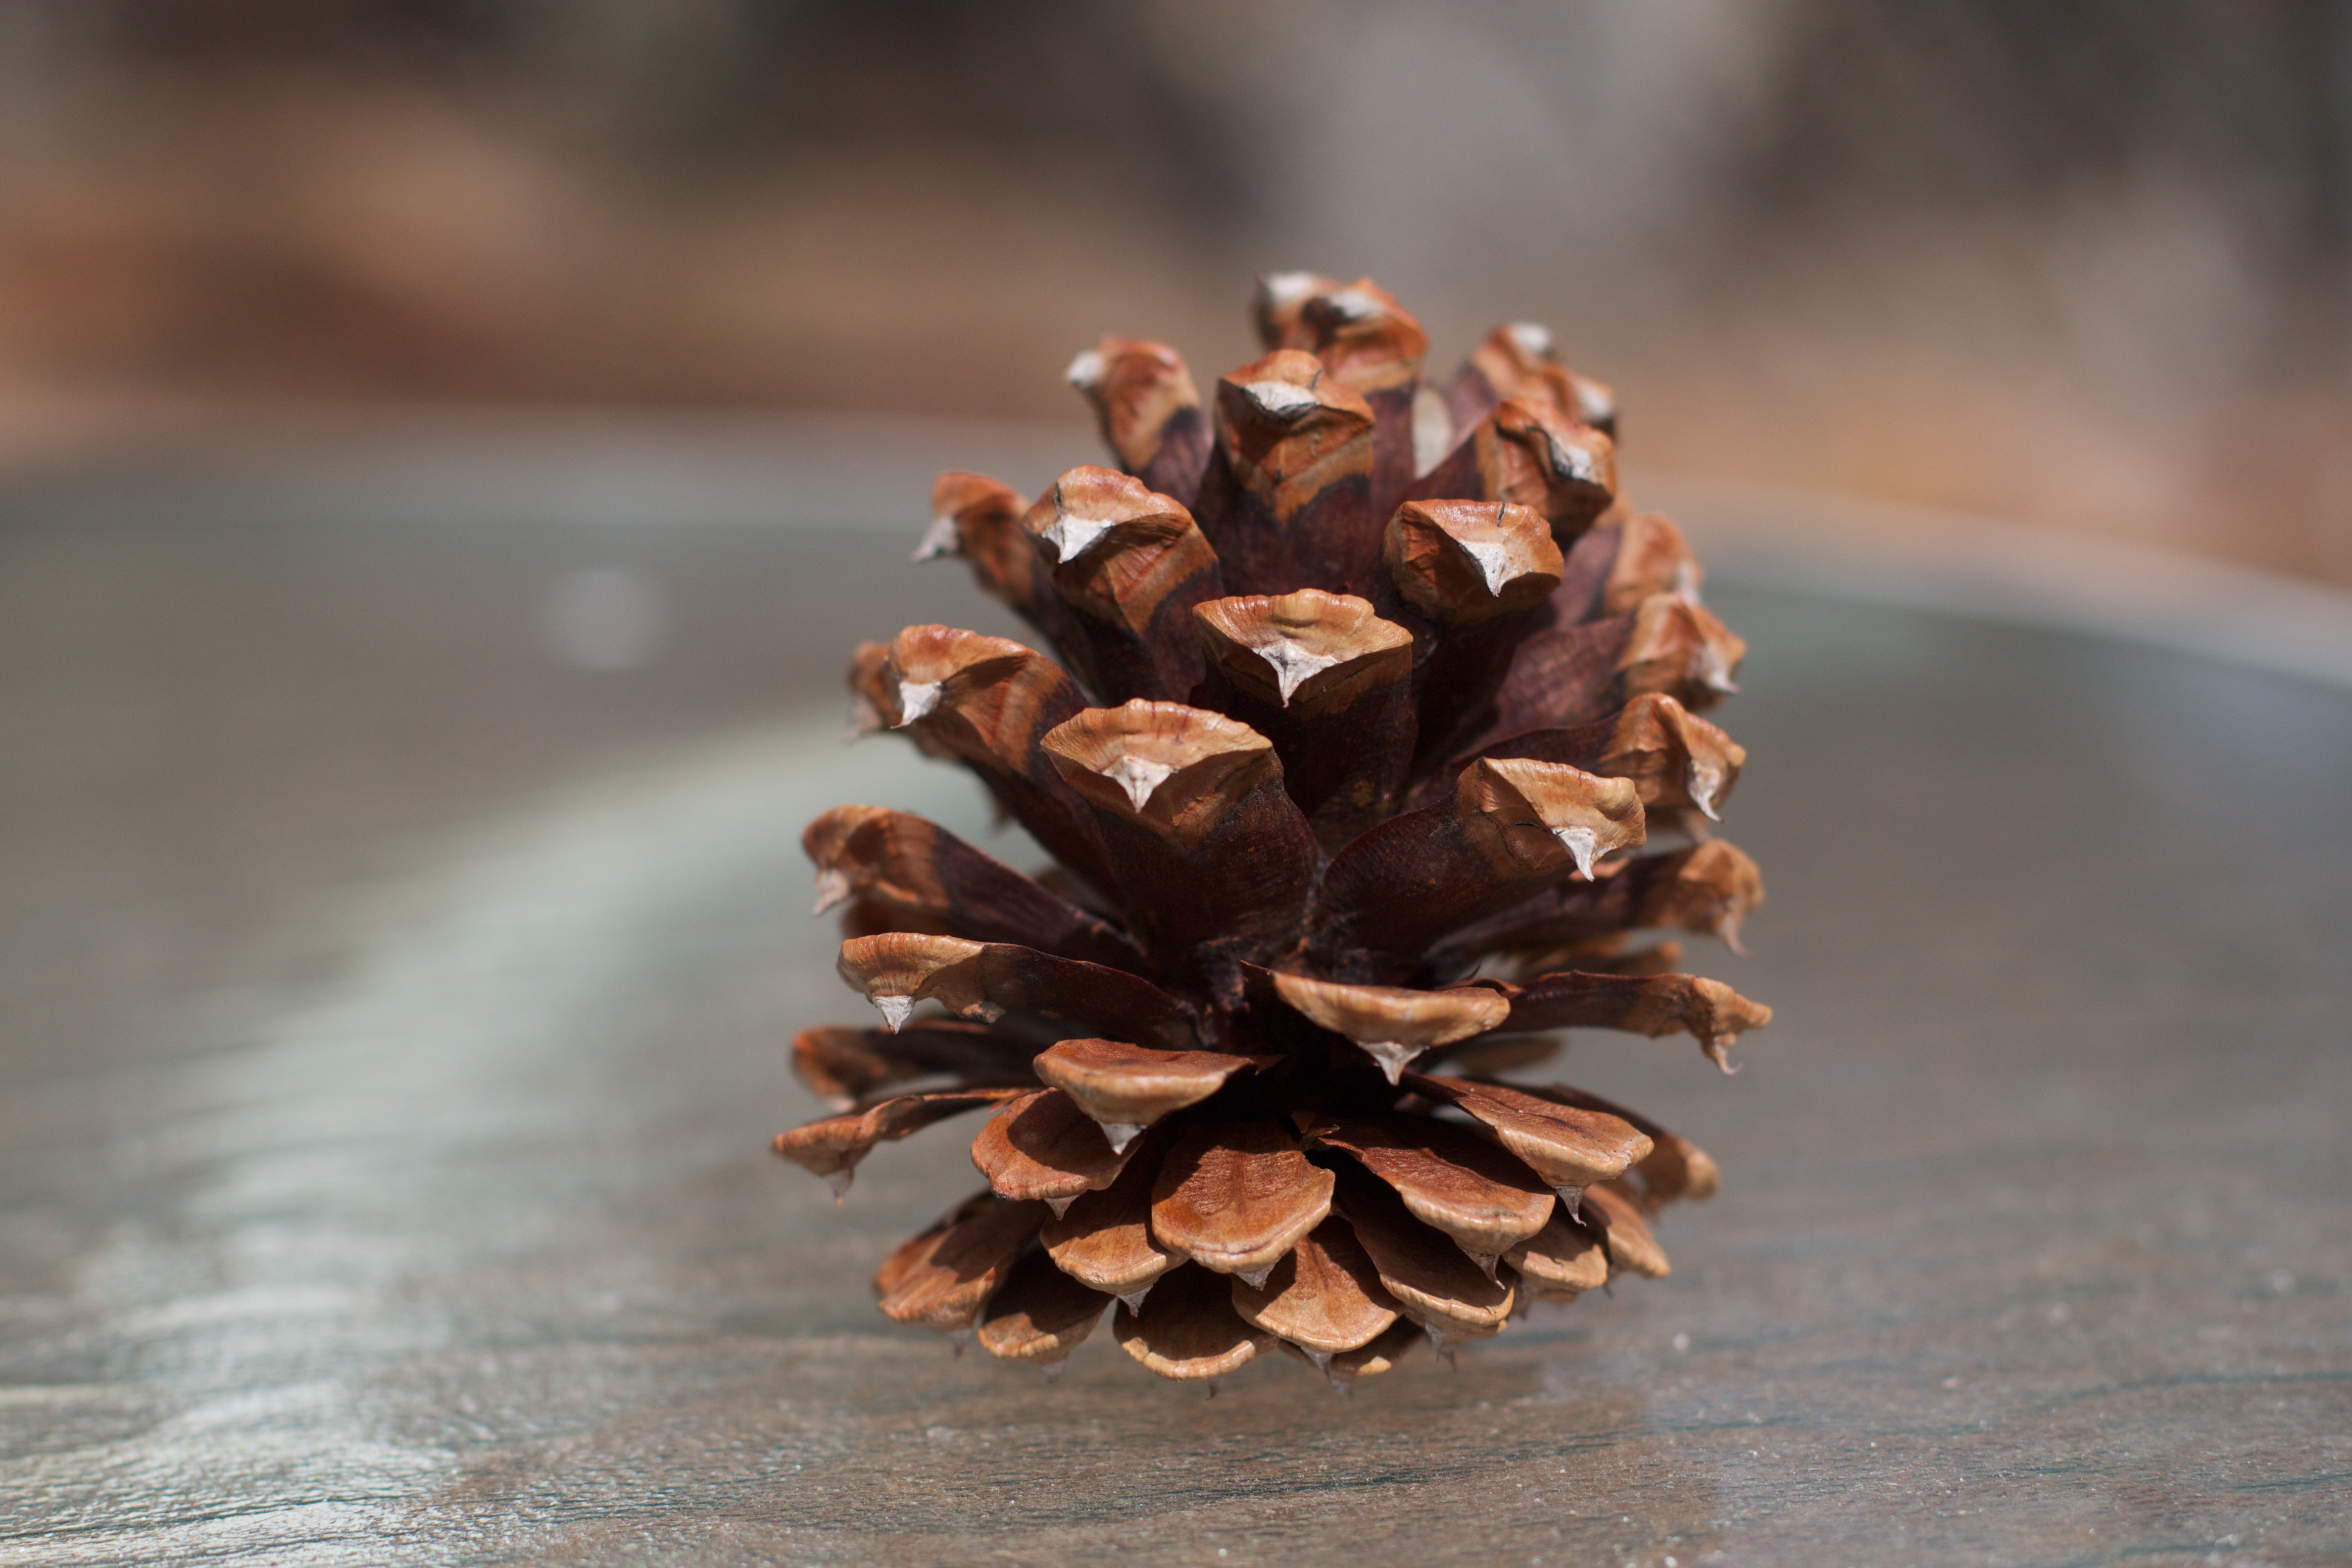
tree, branch, plant, wood, leaf, flower, petal, pine, flora, twig, conifer, close up, macro photography, woody plant, land plant, conifer cone